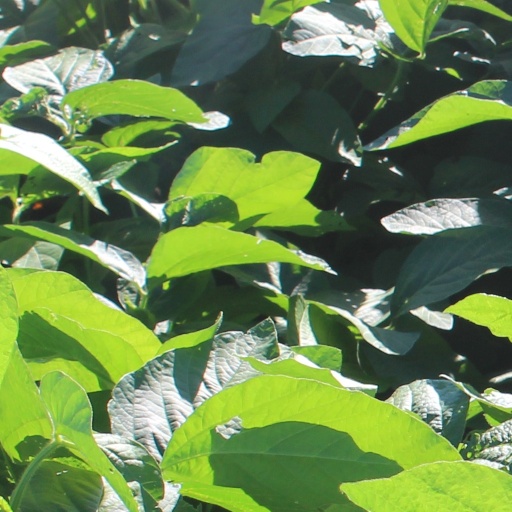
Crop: soybean